Mahatma Gandhi

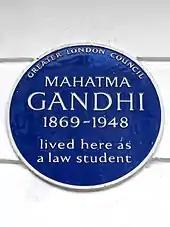
Commemorative plaque at 20 Baron's Court Road, Barons Court, London

In late 1885, Gandhi's father, Karamchand, died. Gandhi had left his father's bedside to be with his wife mere minutes before his passing. Many decades later, Gandhi wrote "if animal passion had not blinded me, I should have been spared the torture of separation from my father during his last moments." Later, Gandhi, then 16 years old, and his wife, age 17, had their first child, who survived only a few days. The two deaths anguished Gandhi. The Gandhis had four more children, all sons: Harilal, born in 1888; Manilal, born in 1892; Ramdas, born in 1897; and Devdas, born in 1900.